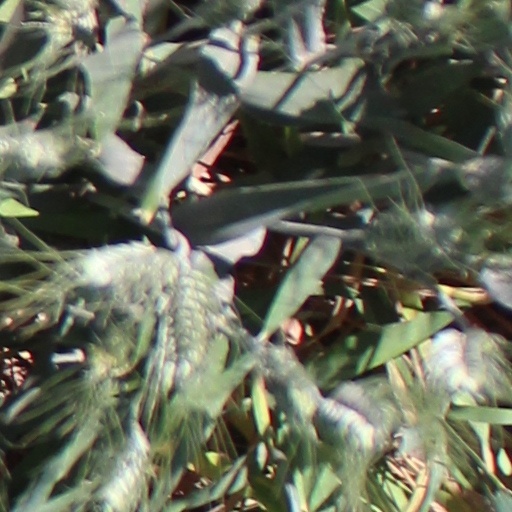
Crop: wheat